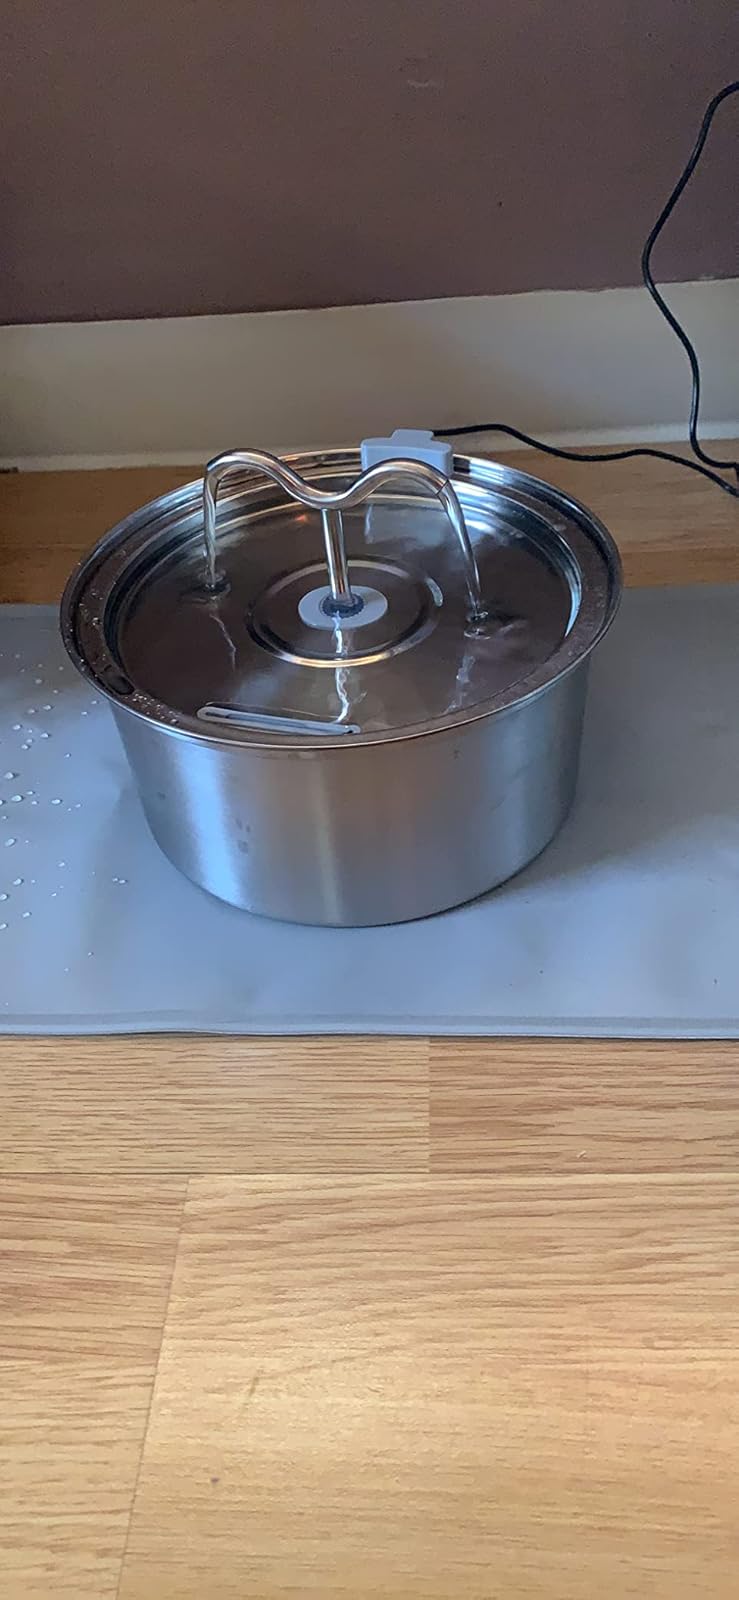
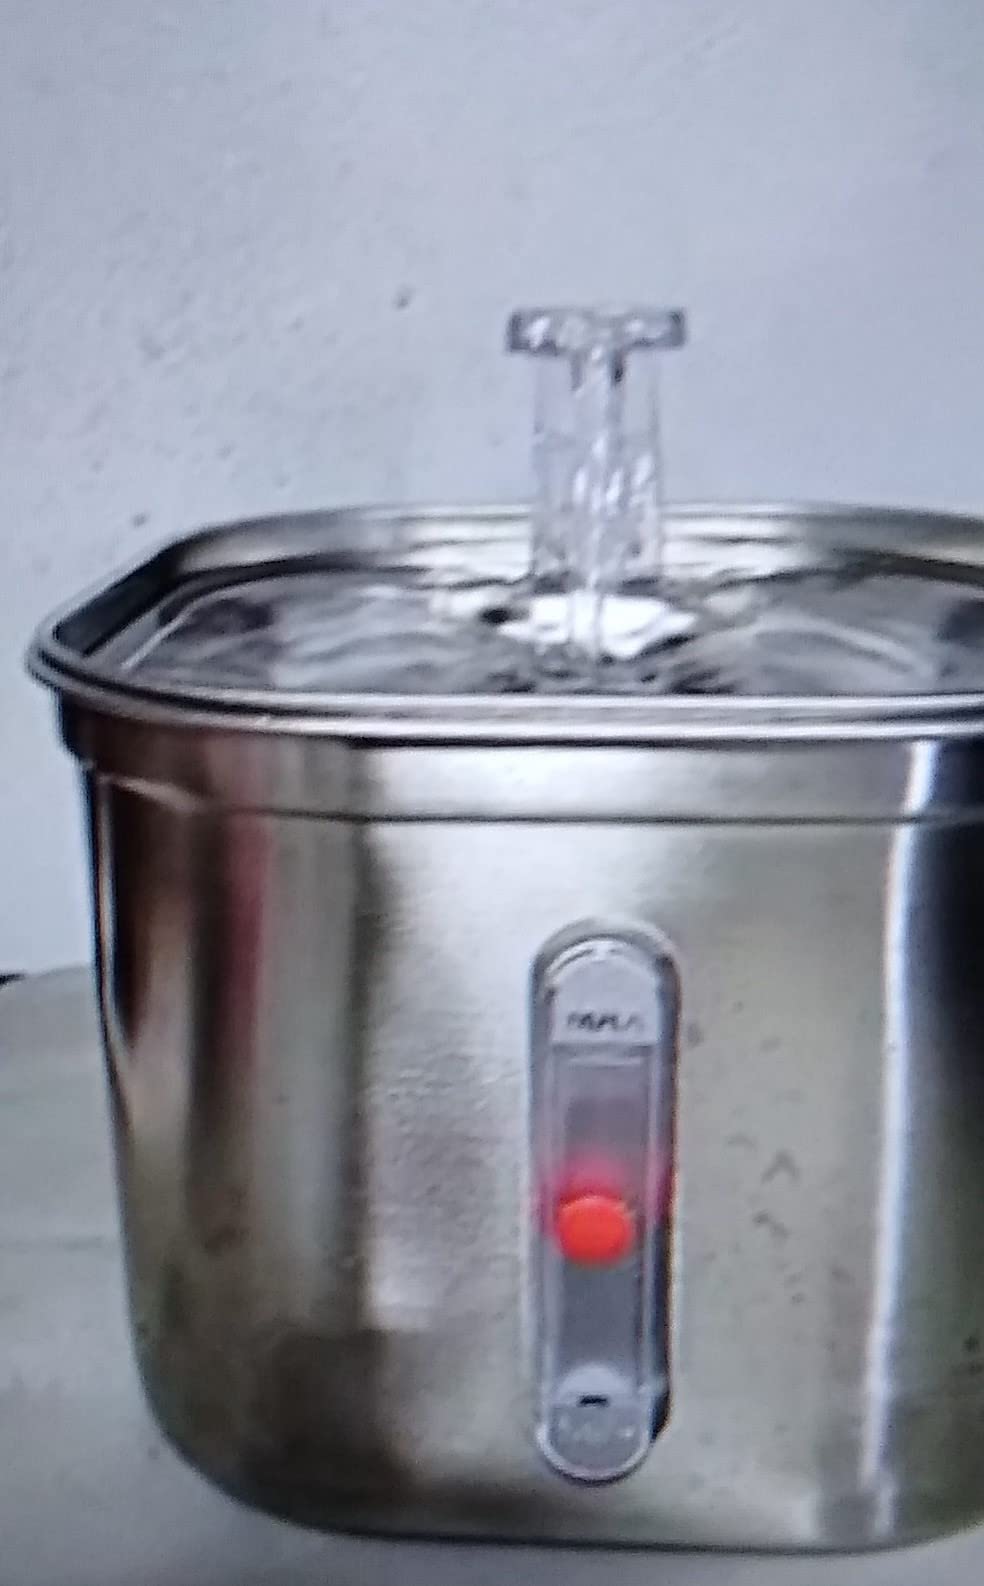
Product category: items_bowl
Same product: no